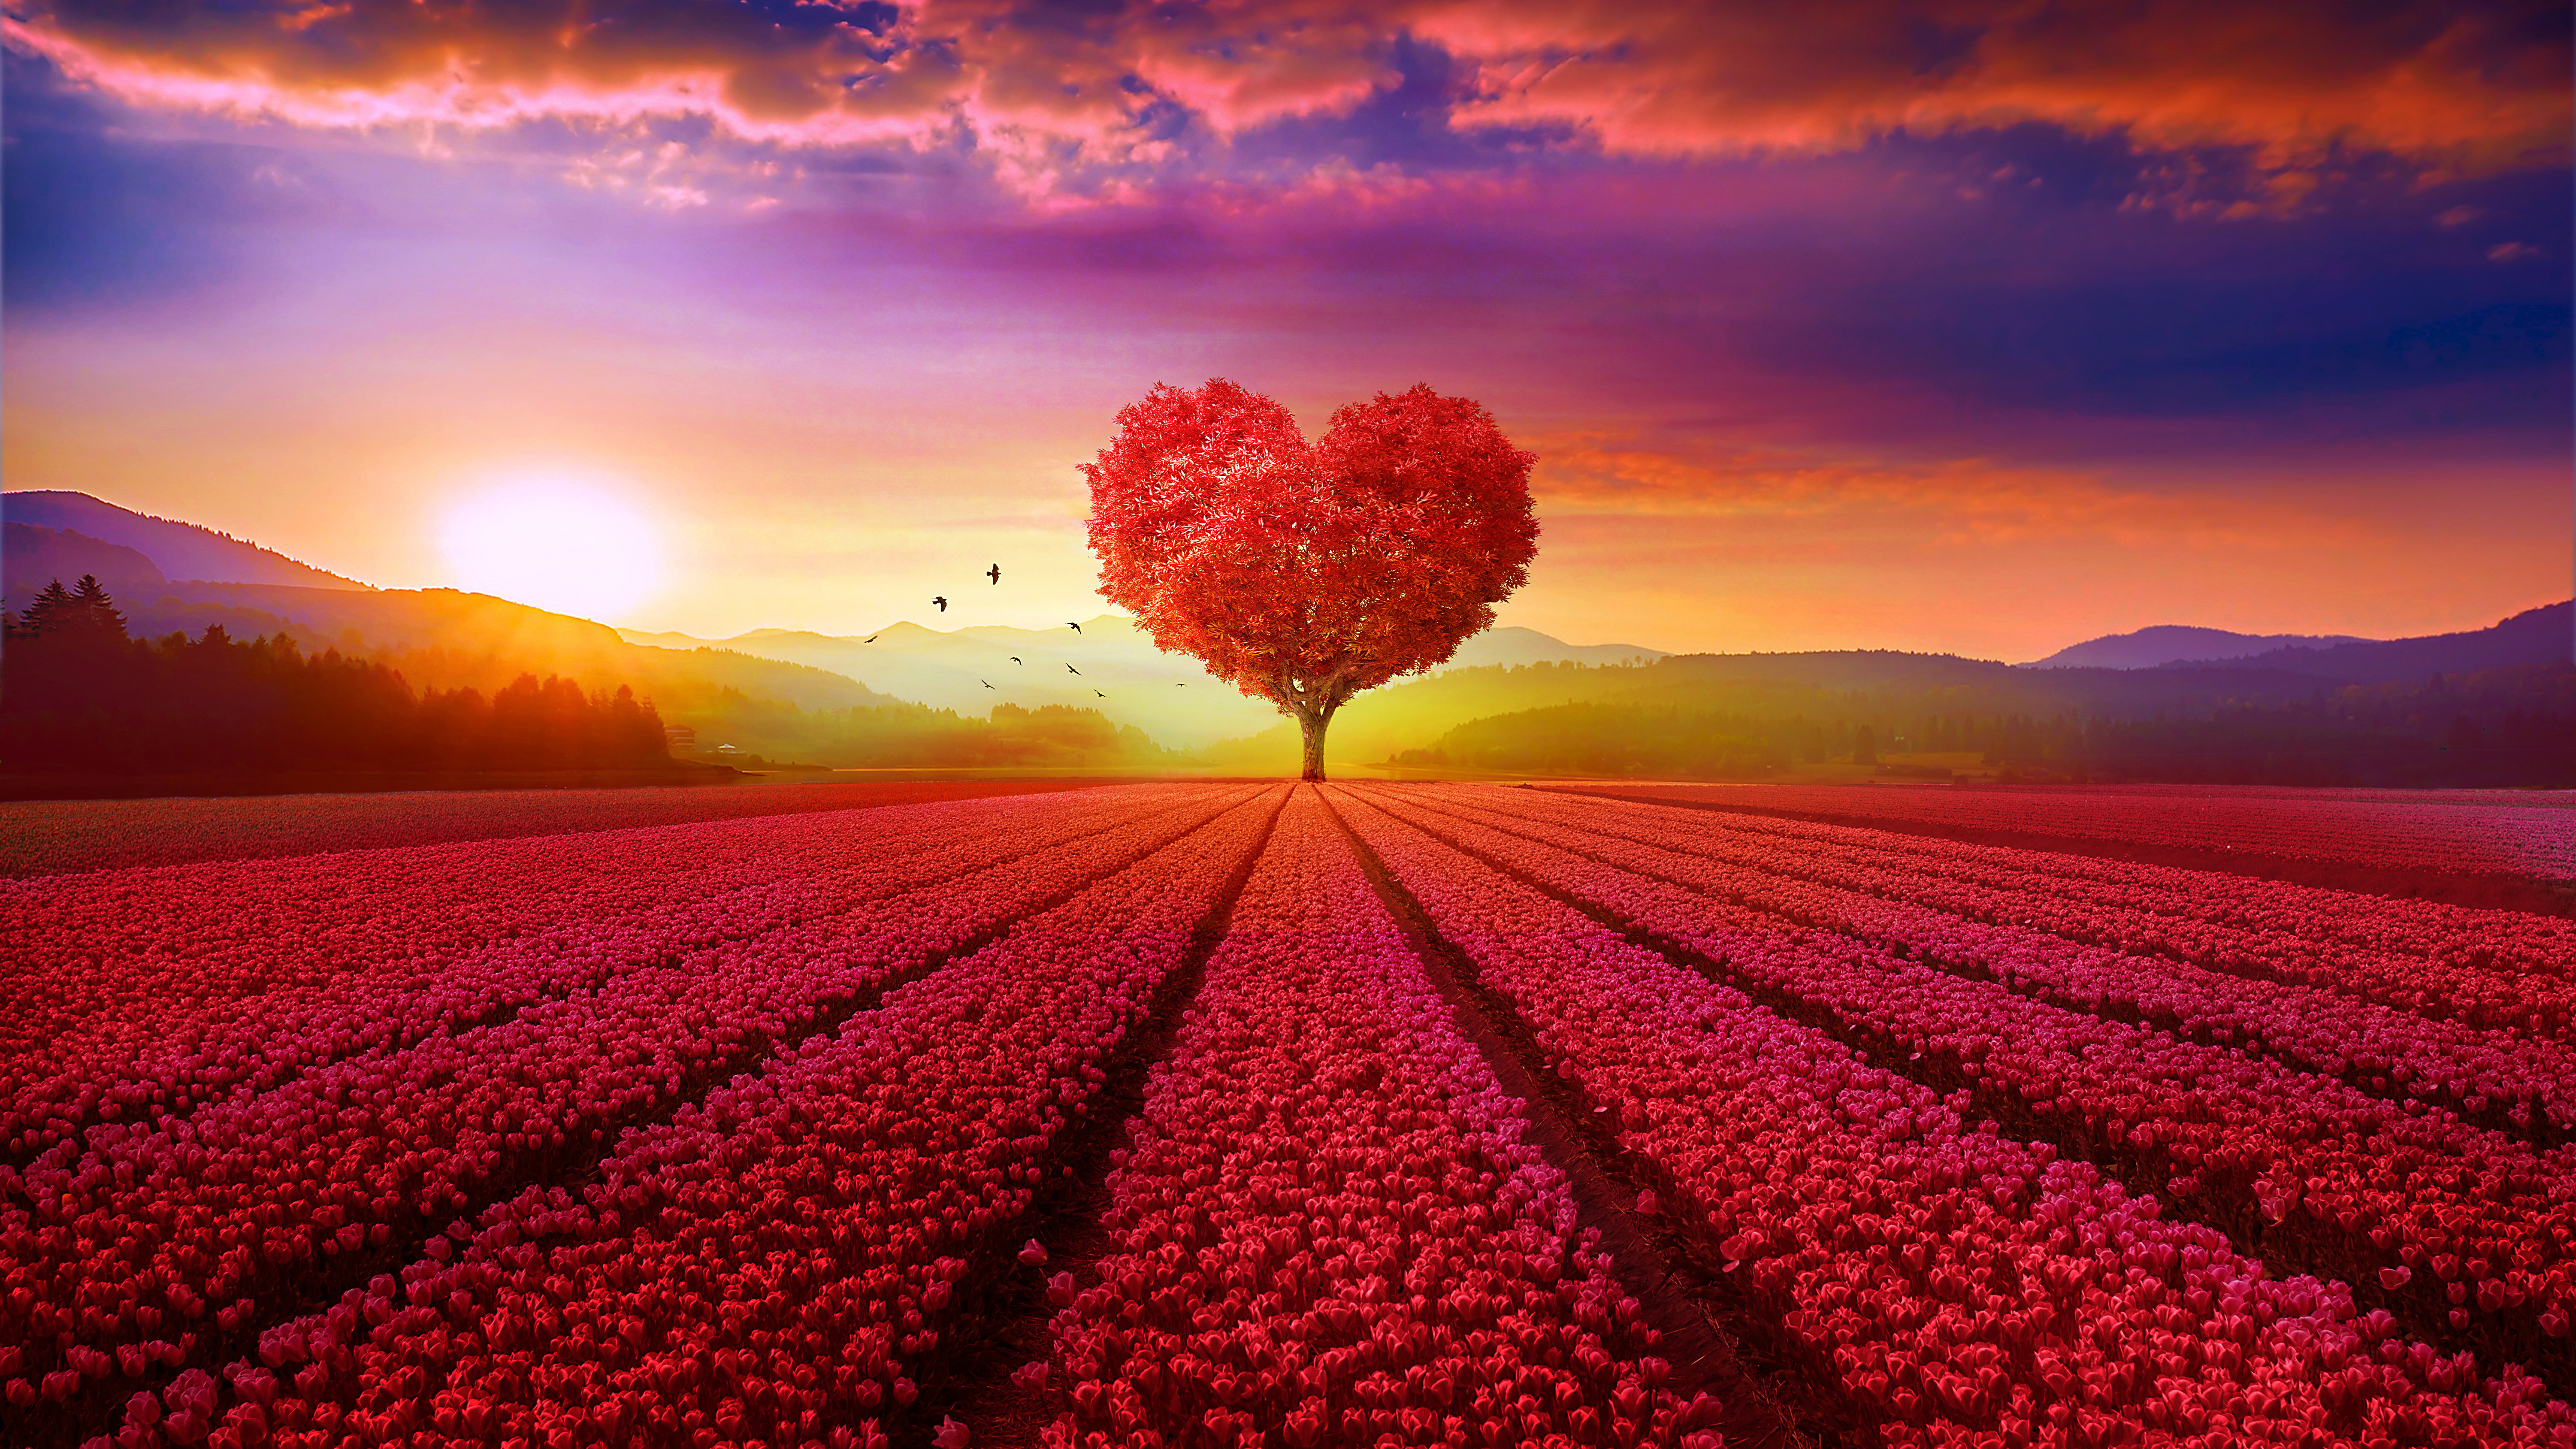
nature, sky, natural landscape, red, field, horizon, cloud, red sky at morning, sunset, morning, plant, landscape, afterglow, sunrise, flower, sunlight, plain, evening, coquelicot